Tham Jang

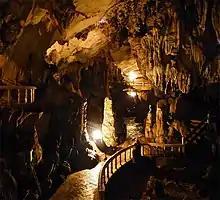
Inside Tham Jang

Tham Jang is a cave just to the southwest of Vang Vieng, Laos. Approached by a bridge over the Nam Song River and then a long flight of steps, a spring is located about inside the cave. The cave was used as a bunker in the early 19th century during the Chinese-Ho invasion.